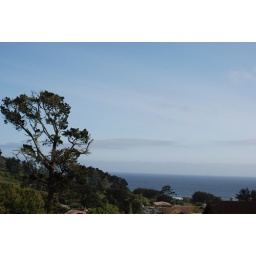
It's great how the clear sky brings out the blue in the ocean.